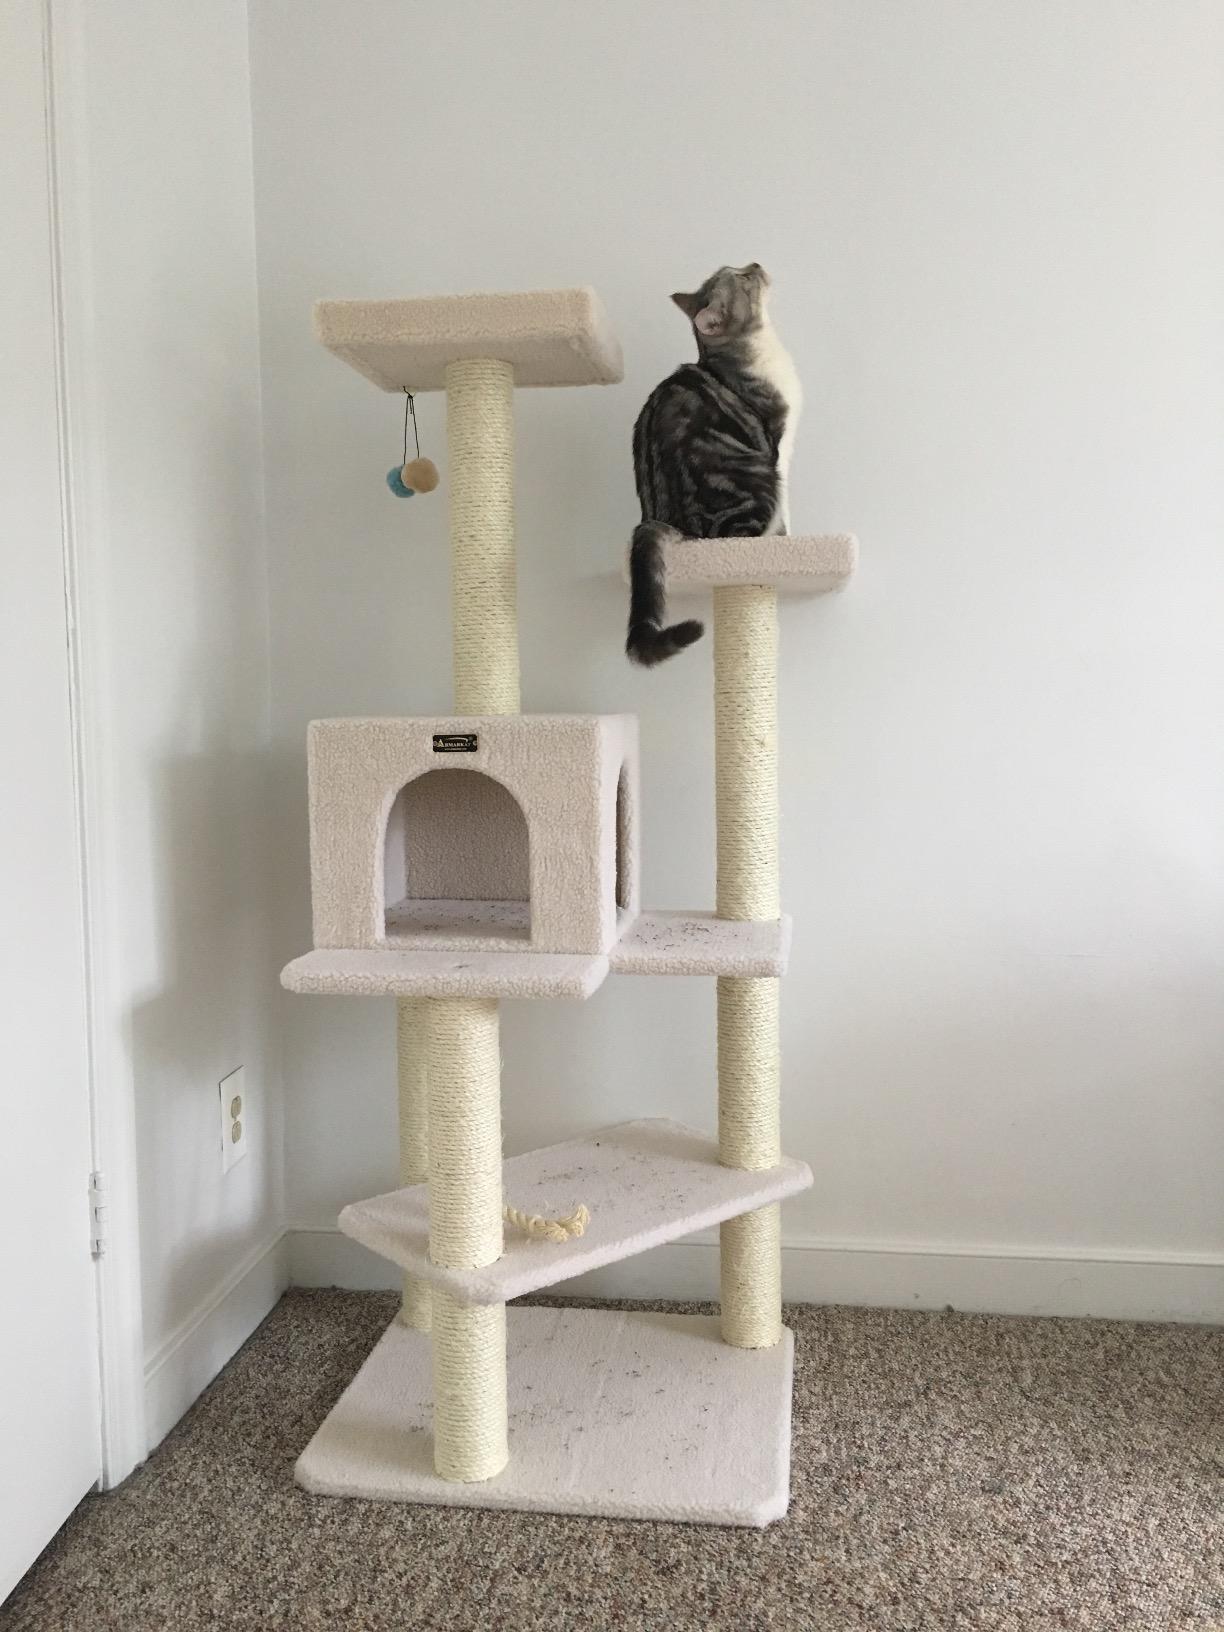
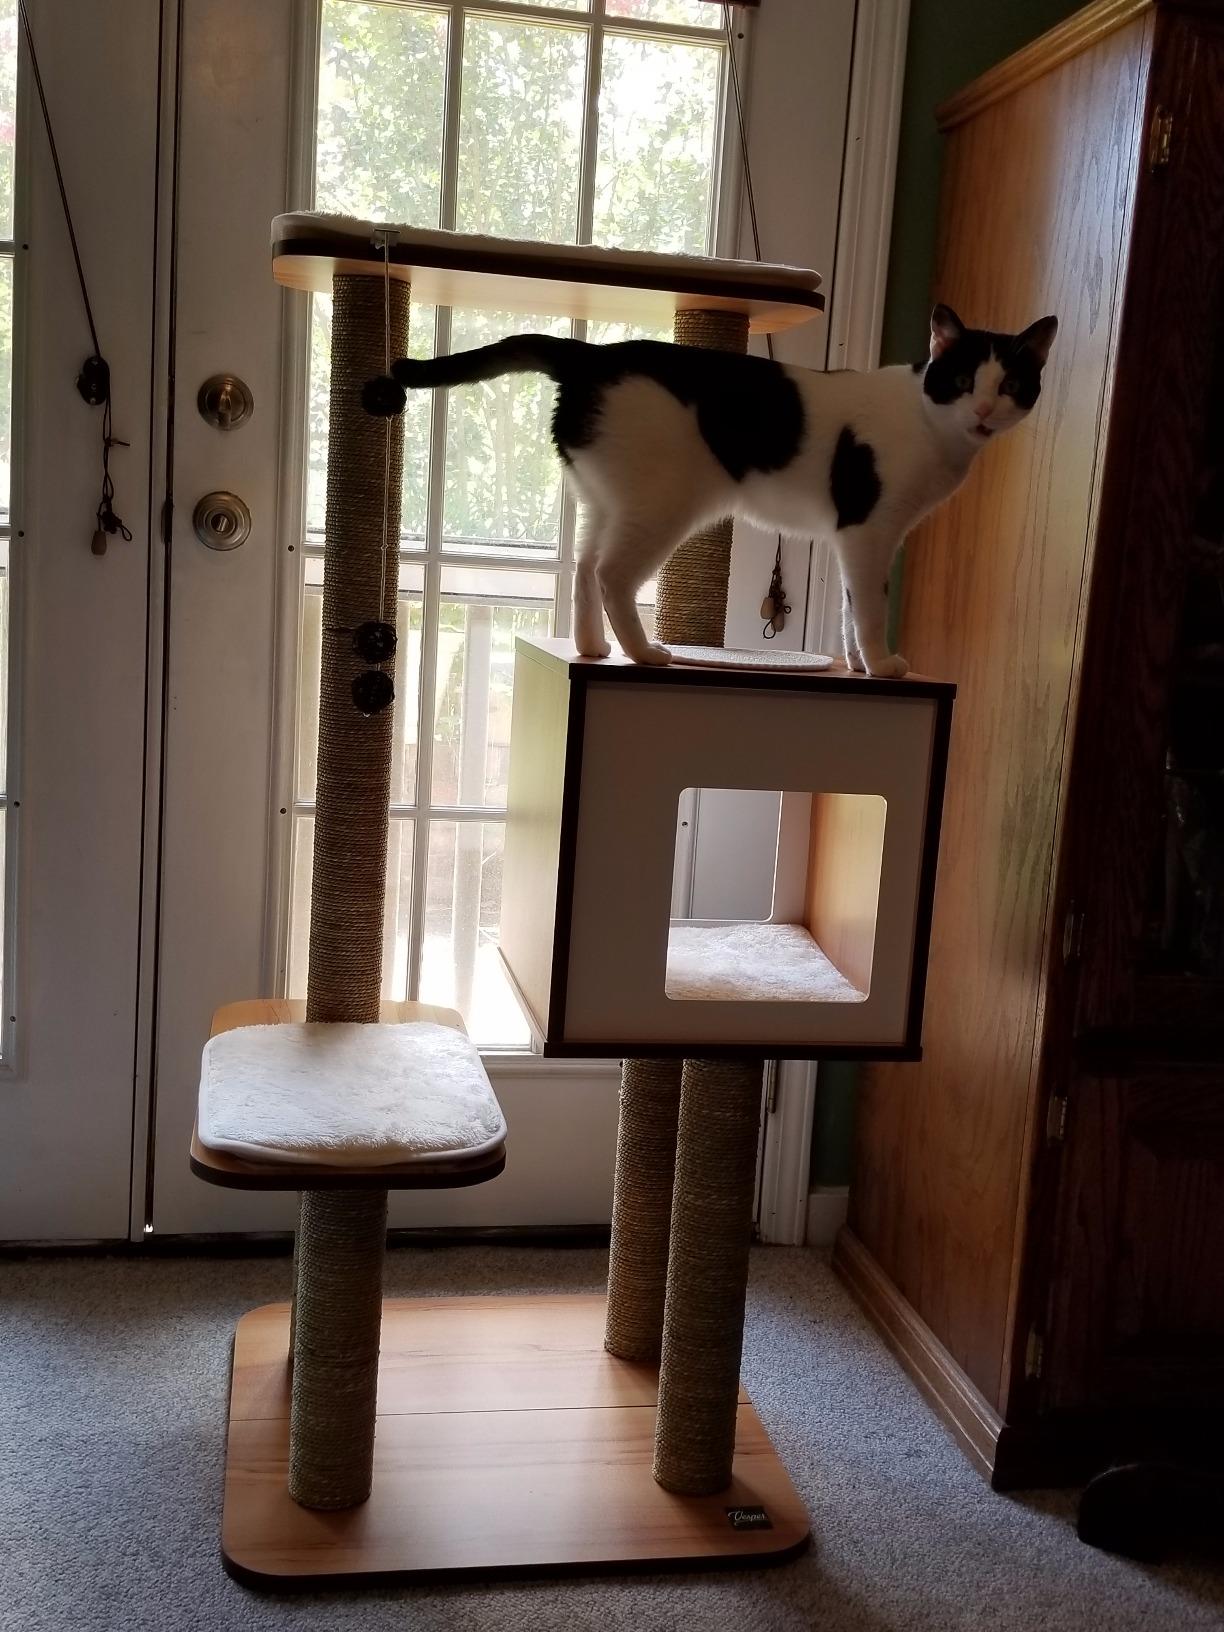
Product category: items_cat tree
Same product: no